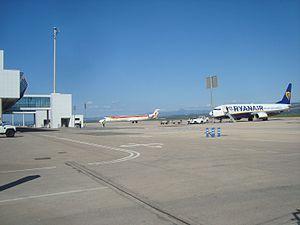
L’aéroport de Castellón-Costa Azahar est un aéroport situé à 30 km de la ville de Castellón de la Plana, sur les communes de Vilanova d'Alcolea et Benlloch, dans la communauté valencienne, en Espagne.